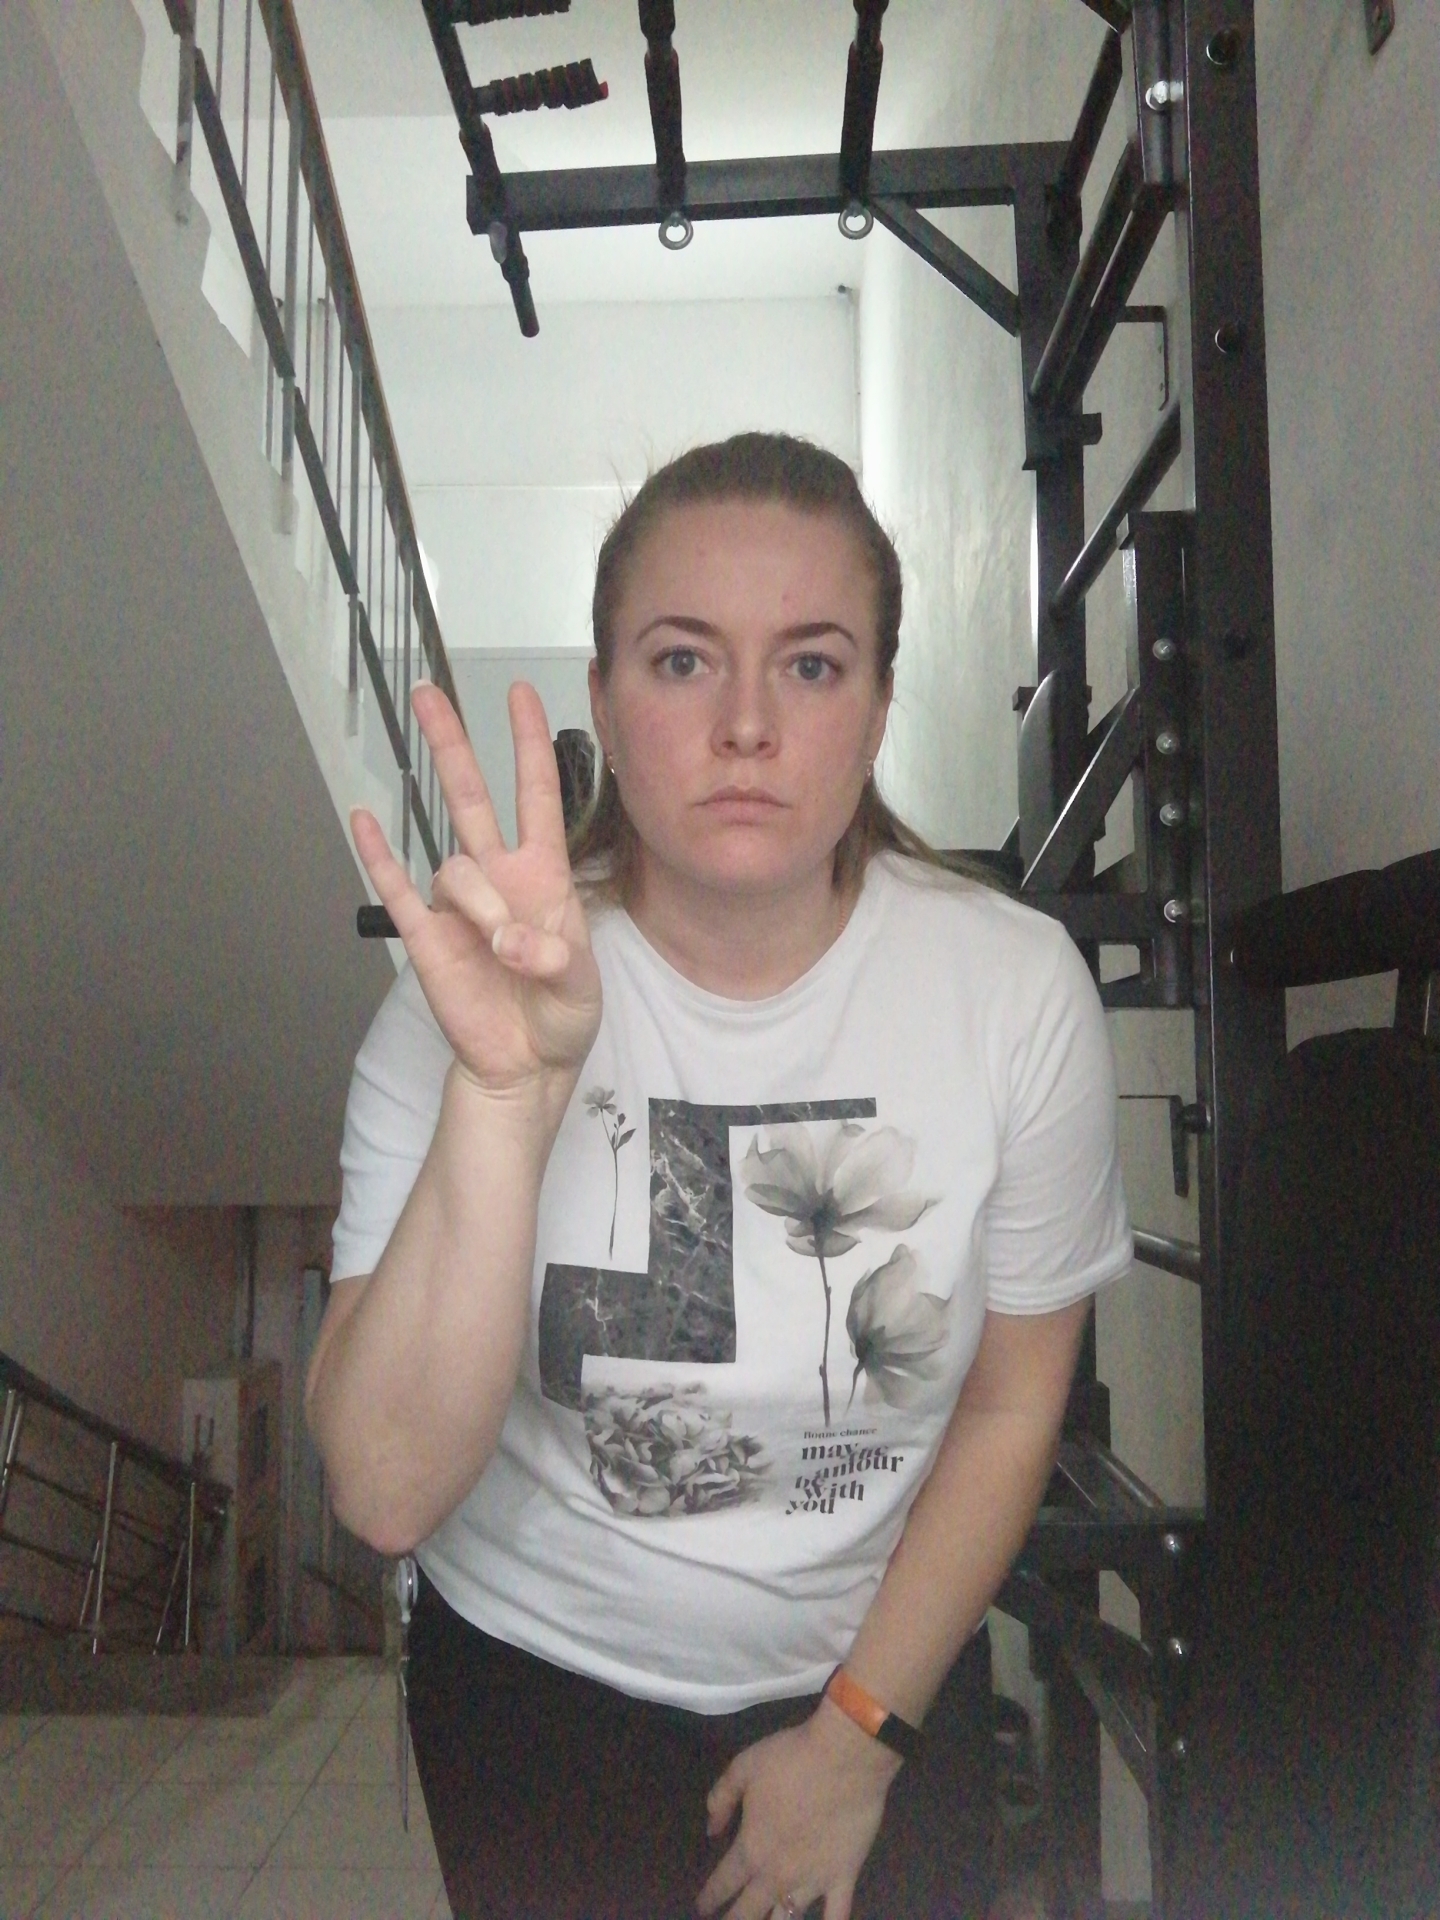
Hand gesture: three3